Tabula Peutingeriana

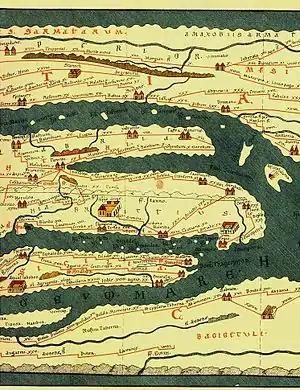
(section of a modern facsimile), top to bottom: Dalmatian coast, Adriatic Sea, southern Italy, Sicily, African Mediterranean coast

The map is a parchment copy, dating from around 1200, of a Late Antique original. It covers Europe (without the Iberian Peninsula and the British Isles), North Africa, and parts of Asia, including the Middle East, Persia, and the Indian subcontinent. According to one hypothesis, the existing map is based on a document of the 4th or 5th century that contained a copy of the world map originally prepared by Agrippa during the reign of the emperor Augustus (27 BC – AD 14).